Fishsticks (South Park)

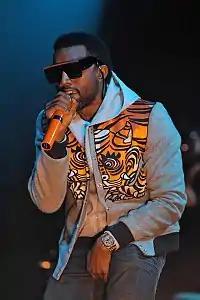
Kanye West, who was spoofed in "Fishsticks", wrote on his blog within one day of the episode that it was funny, although it hurt his feelings.

Simon Vozick-Levinson of "Entertainment Weekly" said the post was "a fascinating look at where Kanye's head is at these days", and complimented West for his "humility and honesty". Daniel Kreps of "Rolling Stone" said: "Many have tried, all have failed, but in the end it only took four animated children from Colorado to topple Kanye West's ego. ... One day, we'll all look back on this day and thank "South Park" for ushering in this historic moment in the life of Kanye". Kerrie Mitchell of "Entertainment Weekly" suggested West's modest response was actually a marketing stunt to help sell his upcoming personal fragrance and energy drink. Mitchell wrote, "Did he just get the last laugh on "South Park"? Conspiracy!". In response to the media coverage, West wrote another blog entry on April 10 claiming he had only seen part of the episode and found it funny, but he had been working on his arrogance problem for some time and that "South Park" did not lead to his "ego epiphany". The next day, he said in another blog entry that while visiting The Cheesecake Factory restaurant, the manager brought him a plate of fishsticks as a joke.